Battle of Walker's Ford

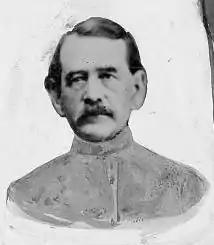
William T. Martin

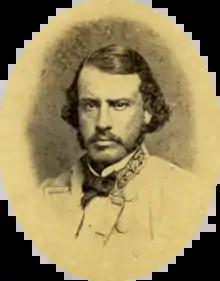
Frank C. Armstrong

Brigadier General William T. Martin
Commanding Cavalry Corps, Army of Tennessee